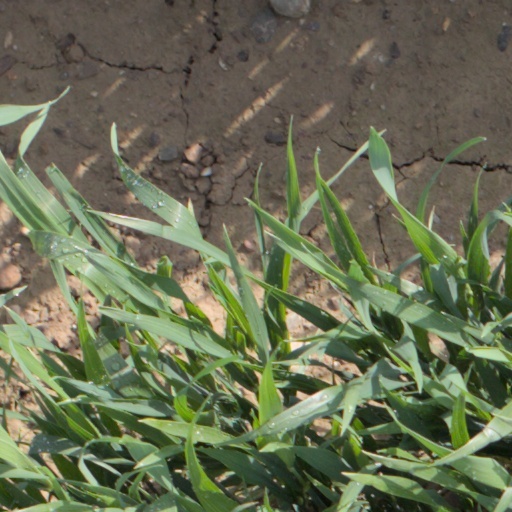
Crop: wheat